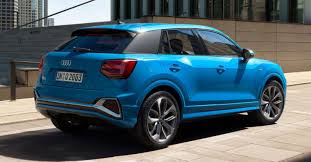
Label: noambulance